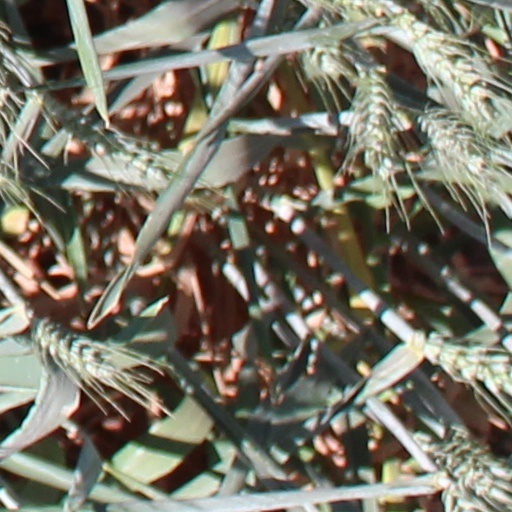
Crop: wheat